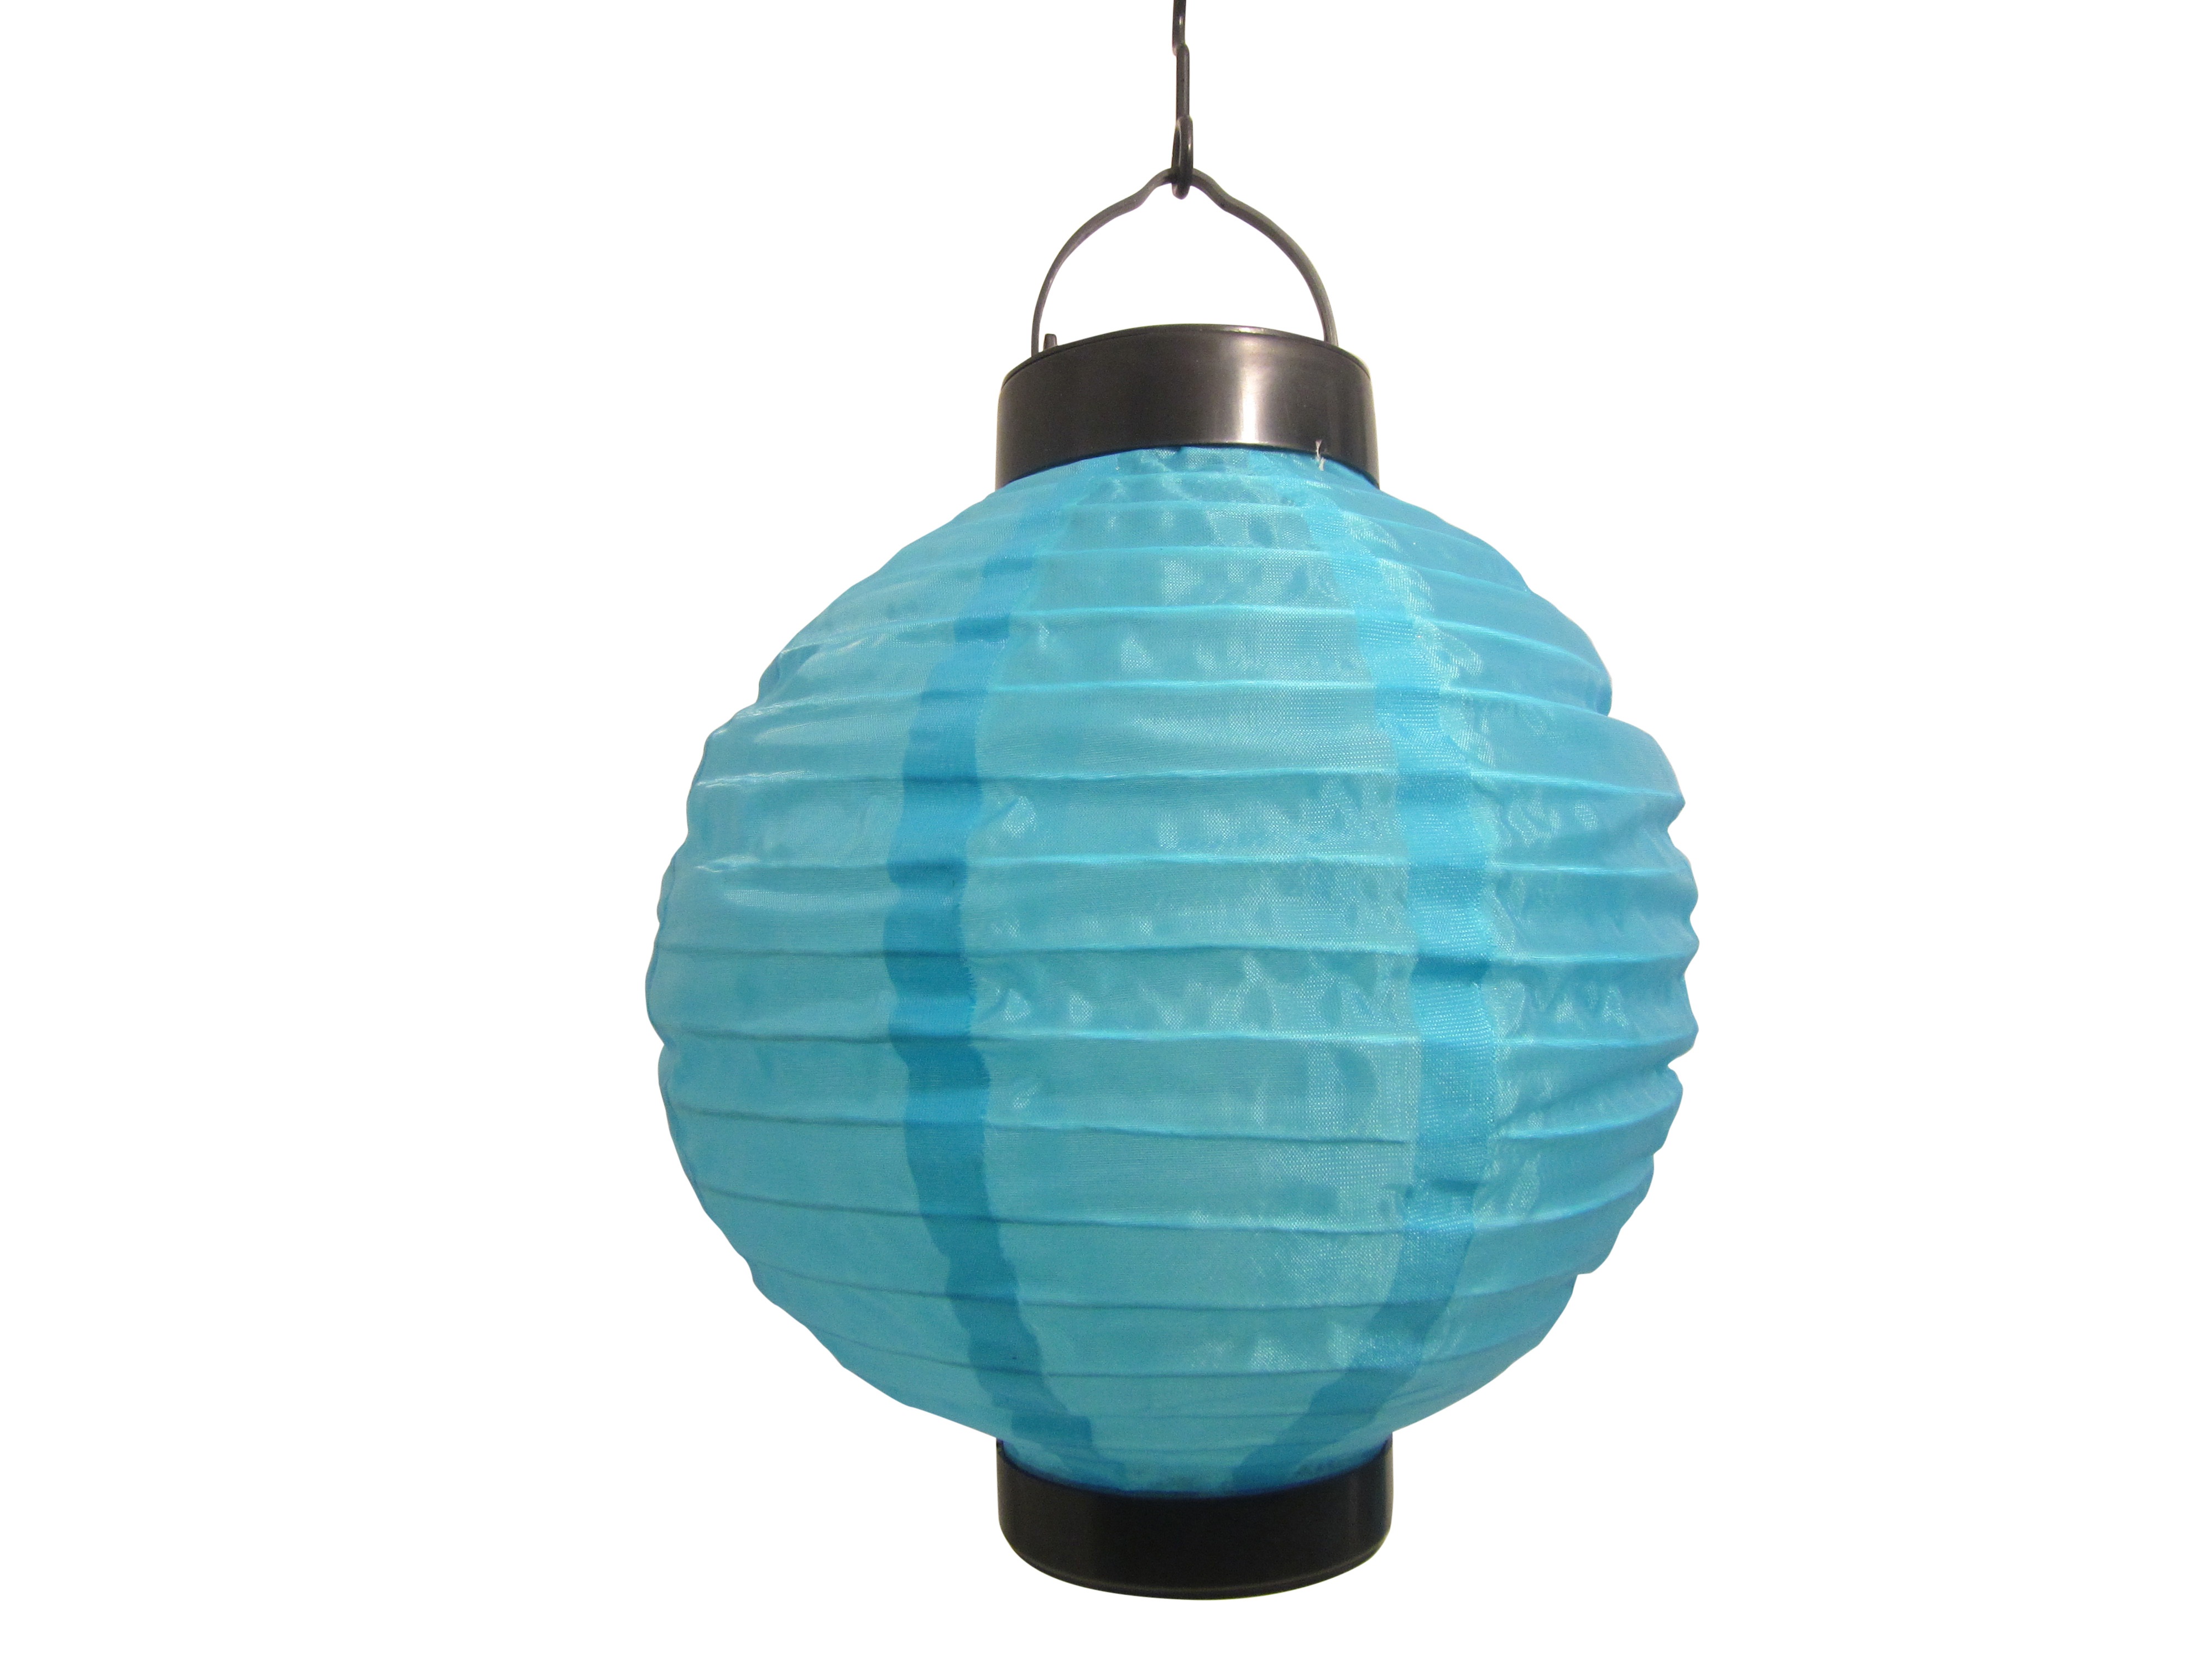
vintage, lantern, holiday, box, lamp, lighting, decor, product, design, light fixture, sphere, delivery, white light box